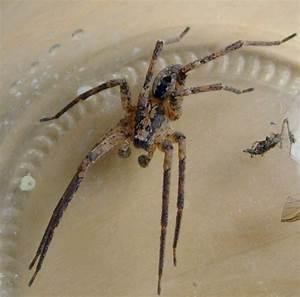
spider